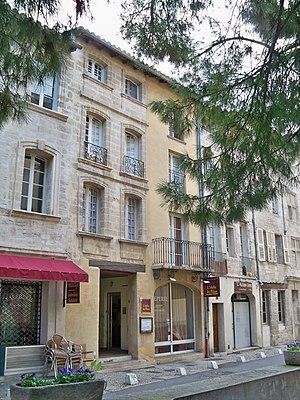
Immeuble rue de la Balance à Avignon (84)
Le dictionnaire des rues d'Avignon est un dictionnaire des rues de la commune d'Avignon, commune française dans le département de Vaucluse.